Guillermo del Toro's Pinocchio

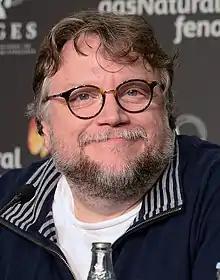
Guillermo del Toro conceived initial ideas for his own "Pinocchio" adaptation in 2003 and has been working on the film since 2008

In 2008, Guillermo del Toro announced that his next project, a darker adaptation of the Italian novel "The Adventures of Pinocchio" (1883), was in development. He has called "Pinocchio" his "passion project", stating: "No art form has influenced my life and my work more than animation, and no single character in history has had as deep of a personal connection to me as Pinocchio", and "I've wanted to make this movie for as long as I can remember". When he was a child, del Toro saw and liked Walt Disney's 1940 animated film adaptation in Guadalajara, Mexico, partially because he felt it was like a "horror movie" in its own way due to a few intense moments it included. Since his teen years, he had longed to make his own version of the story. In 2003, del Toro discovered Gris Grimly's illustrations for the 2002 edition of Carlo Collodi's book, portraying Pinocchio as a puppet with a long, pointed nose and spindly limbs, with gestures that del Toro felt captured the energy of an unruly but otherwise goodhearted puppet. He concluded that Grimly's illustrations reflected the setting he had in mind for his own, more somber version of Collodi's tale. When del Toro asked Grimly why Pinocchio looked the way he did, Grimly said it was because Geppetto was drunk when he made him. This thought evolved into an important part of Geppetto's backstory.